Chala Murari Hero Banne

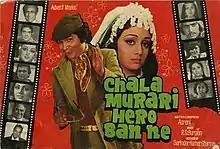
Film poster

Chala Murari Hero Banne is a 1977 Indian Hindi-language comedy film directed by and starring Asrani, Bindiya Goswami and Ashok Kumar in lead roles.